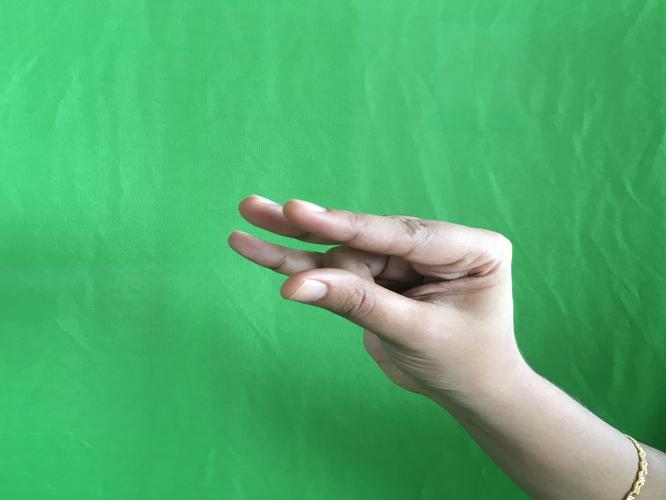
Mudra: Kangulam
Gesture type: single_hand